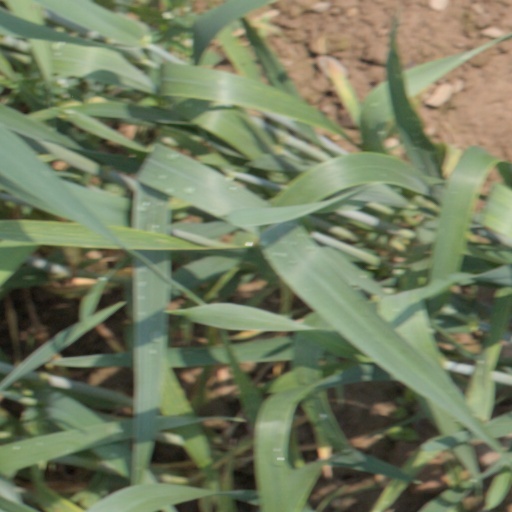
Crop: wheat